University of Nottingham Students' Union

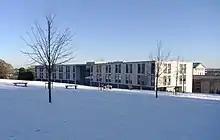
The Portland Building's rear entrance during snow in December 2010

In 1928 the expanding college moved to the new out-of town Highfields Estate and here the Union's first permanent residence was in the lower corridor of the Trent Building. By 1956, the Portland Building had been opened, and was originally designated as a Union building, but although the Union is the major user, the management of the building has always rested with the university.